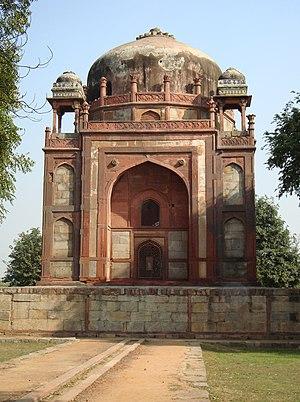
La tombe de Humayun est un complexe d'architecture moghole à Delhi, en Inde. Le site se trouve près du Purana Qila à Nizamuddin Est et abrite la tombe de l'empereur Humayun ainsi que de 150 membres de la famille royale, d'où son surnom de nécropole de la dynastie moghole. Outre la sépulture de Humayun, on trouve dans le bâtiment principal les tombes de ses femmes Biga Begum et Hamida Begum ainsi que de Dara Shikoh, son arrière-arrière-petit-fils. Les empereurs moghols Jahandar Shah, Farrukhsiyâr, Rafi-ud-Darajat, Rafi-ud-Daulat et Alamgir II y sont également enterrés.